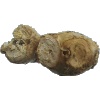
Label: ginger_root